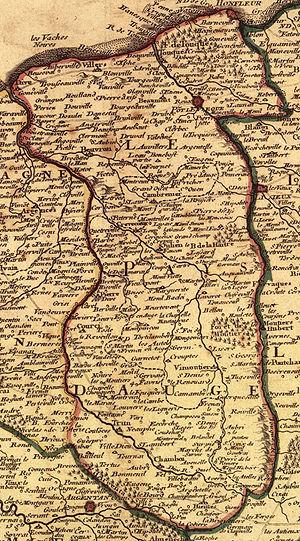
Le Pays d'Auge (Normandie)
L’Augeron, également nommé Caennais ou Virois, est une ancienne race de grands chevaux de trait français originaire du pays d'Auge, fortement influencée par le Percheron, et de robe généralement grise, plus rarement noire. Elle doit son inscription comme race distincte par la Société hippique du trait augeron à la rigueur des éleveurs du Percheron, qui ont longtemps refusé l’inscription des chevaux nés hors du Perche à leur registre généalogique.
Le pays d’Auge est une région naturelle et traditionnelle de Normandie. Il est divisé principalement par les départements modernes du Calvados et de l’Orne, ainsi que par l'ouest de celui de l’Eure.